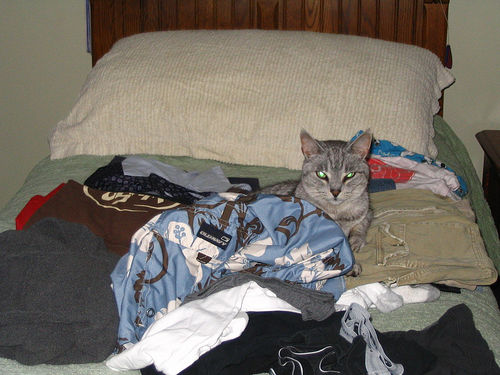
user: Given an image and a question. Answer the question in a short answer. Question: Is the creature in this photo nocturnal or diurnal? Short Answer:
assistant: diurnal